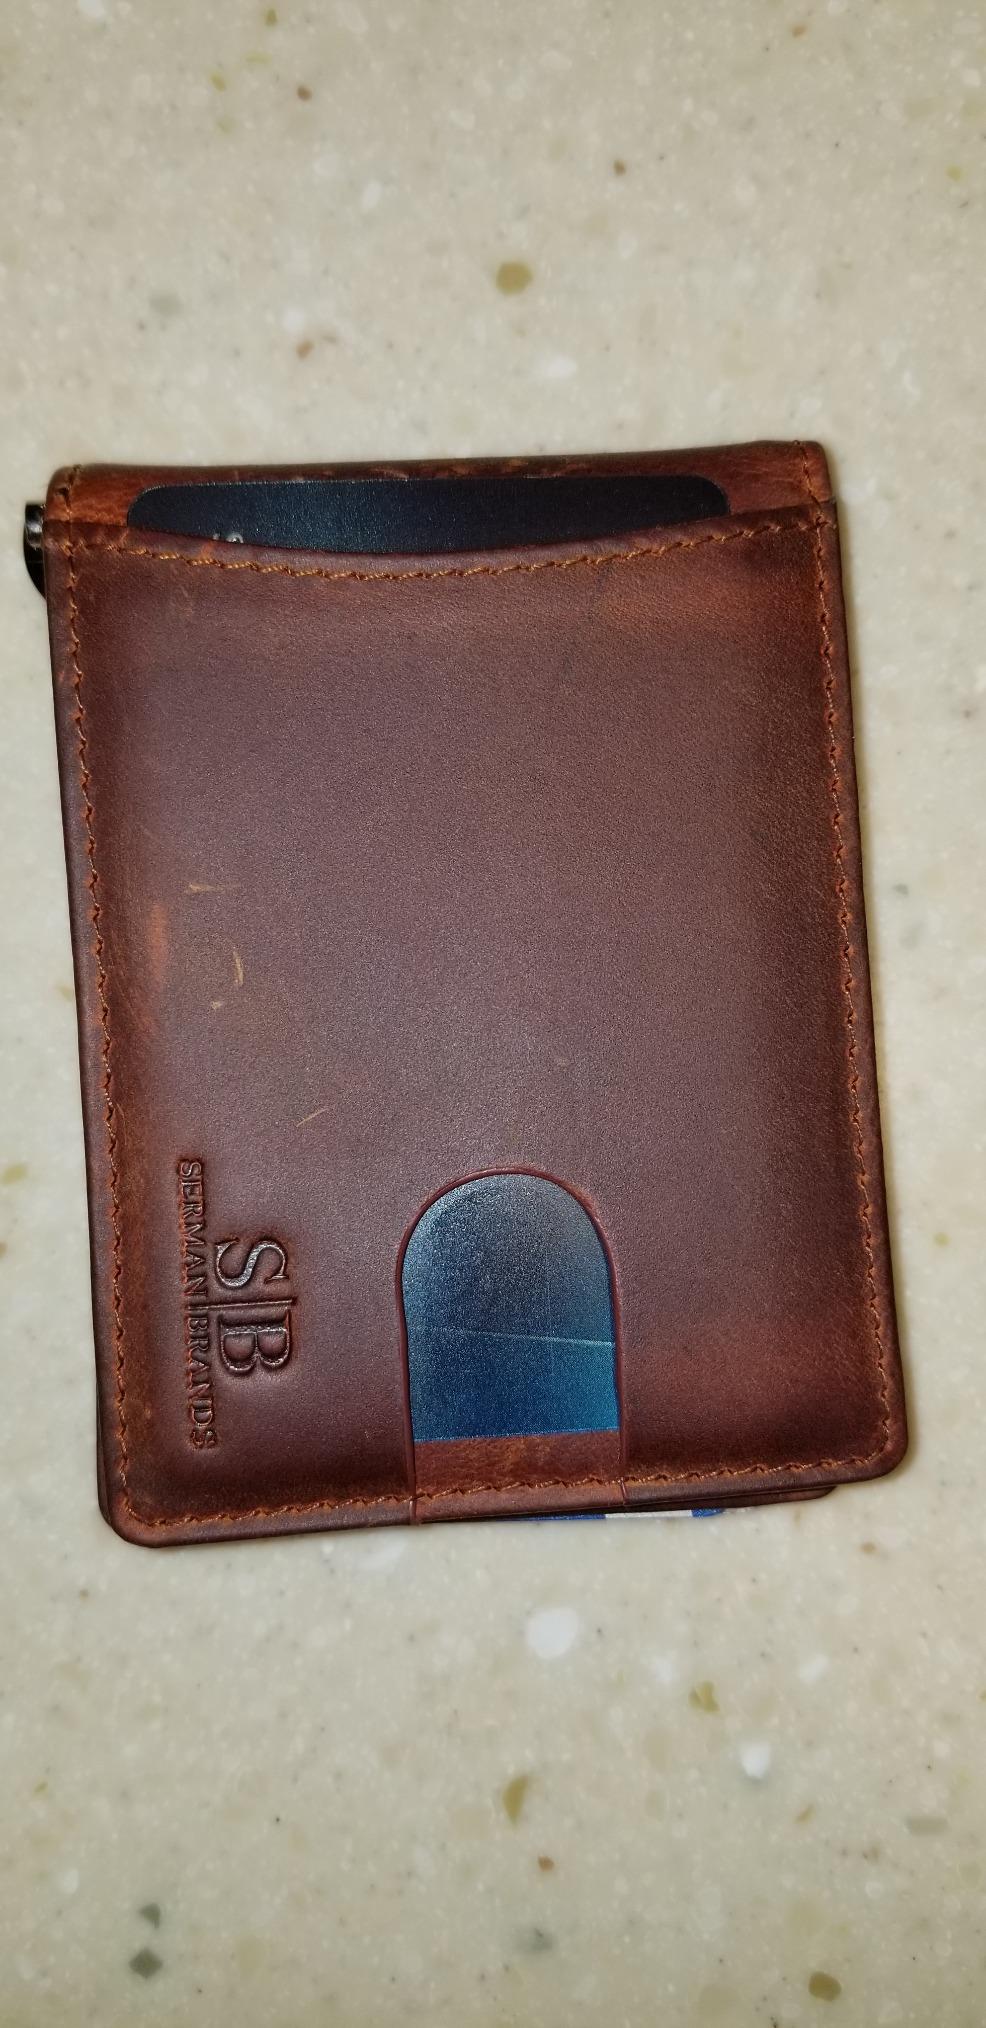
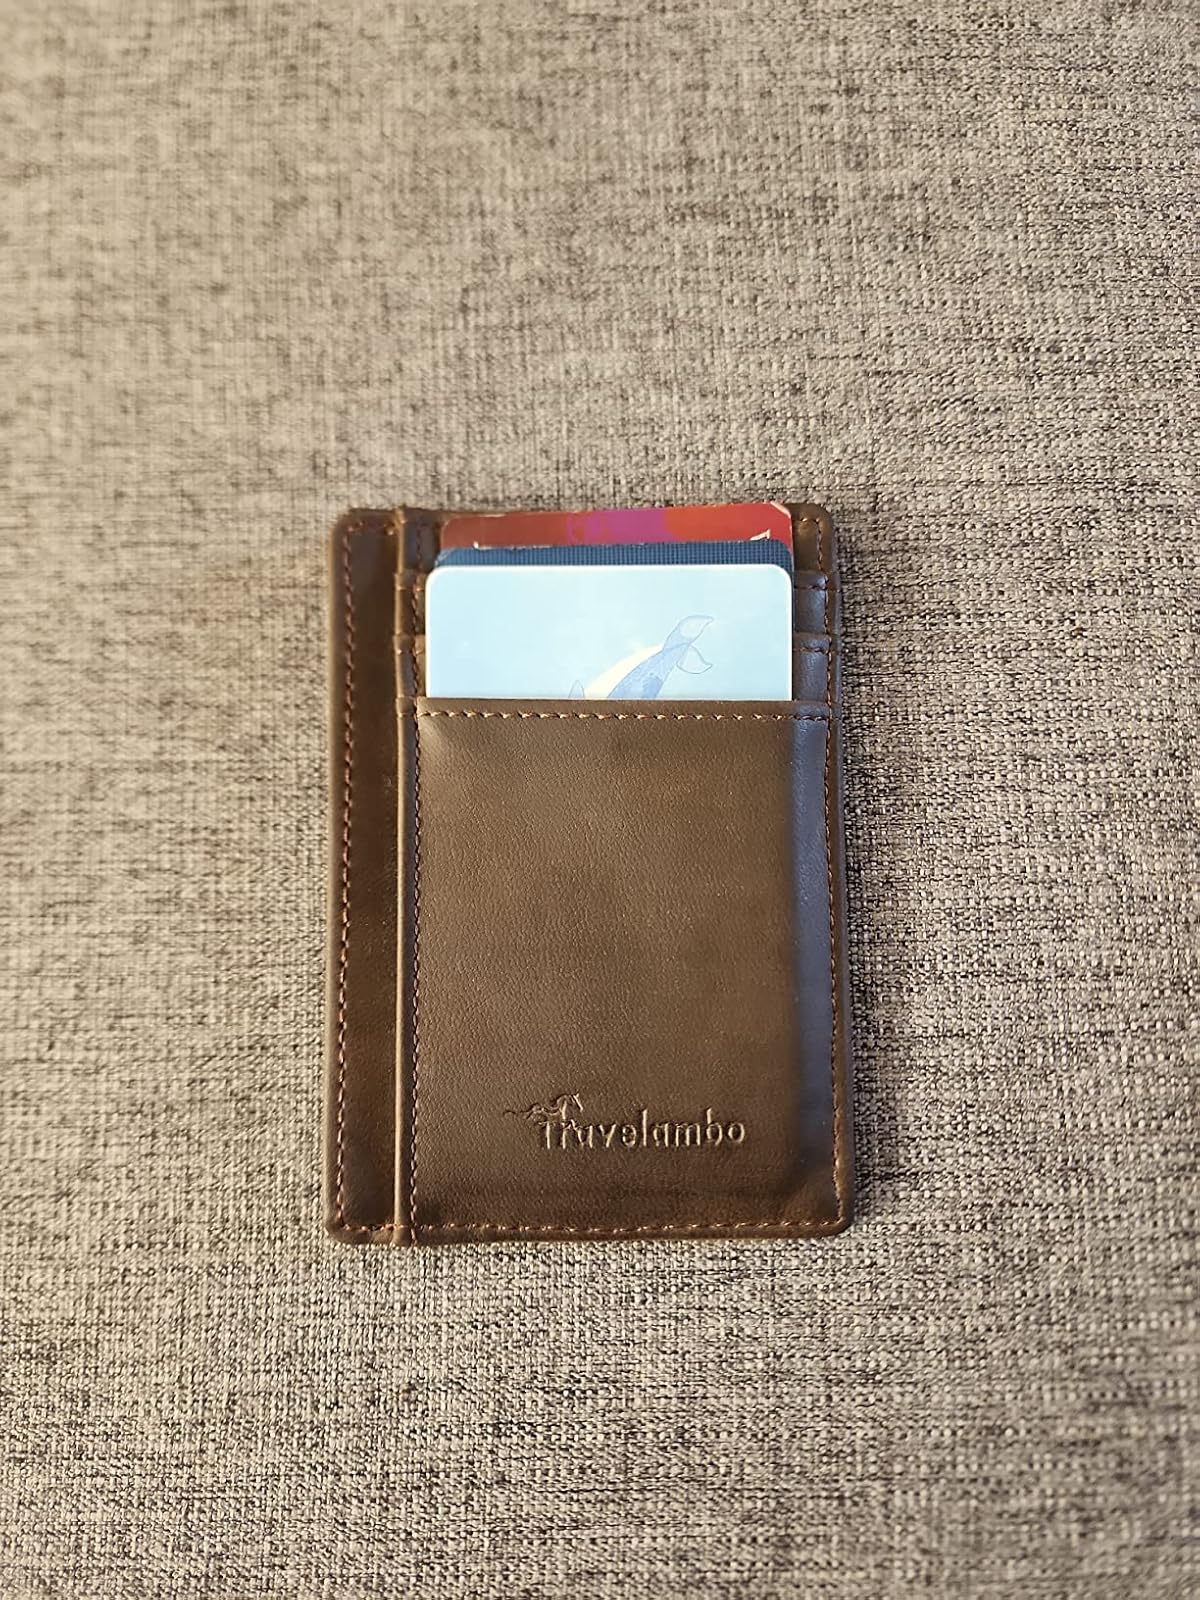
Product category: accessories_wallet
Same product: no